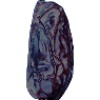
Label: Dates 1